WikiHow

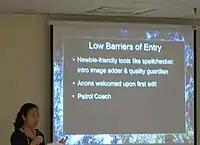
Workshop on women on wikiHow at Wikimania 2012.

wikiHow provides instructional content on a wide range of topics. As of December 2021, it contains over 235,000 articles. Articles typically follow a standardized format to detail the step-by-step process of completing a task or accomplishing a specific outcome. Images serve as visual aids and may be created by users or contracted staff.